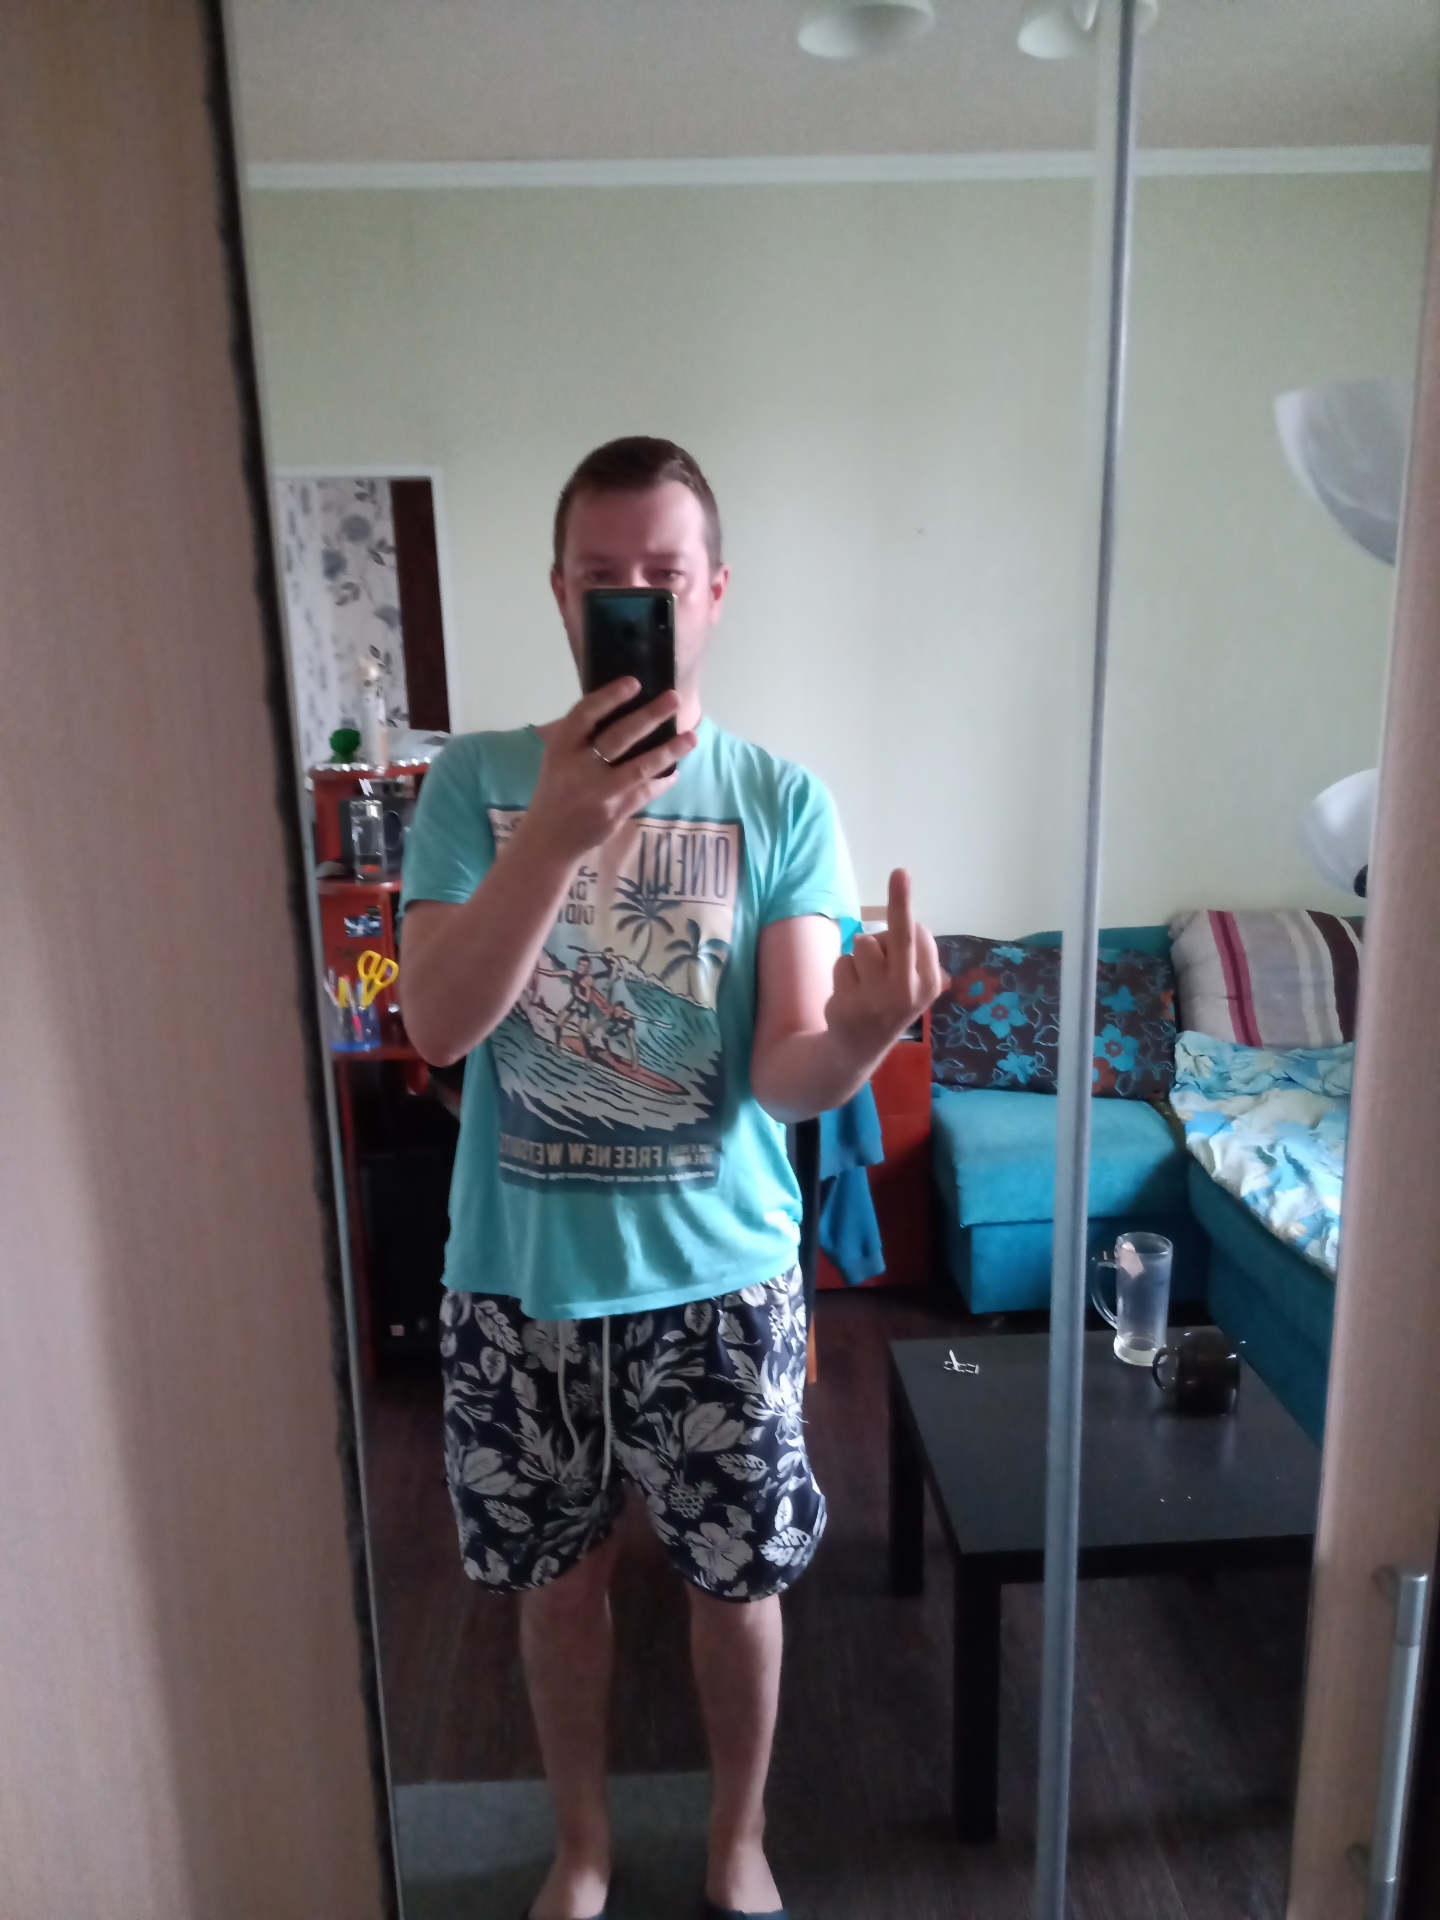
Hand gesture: middle_finger